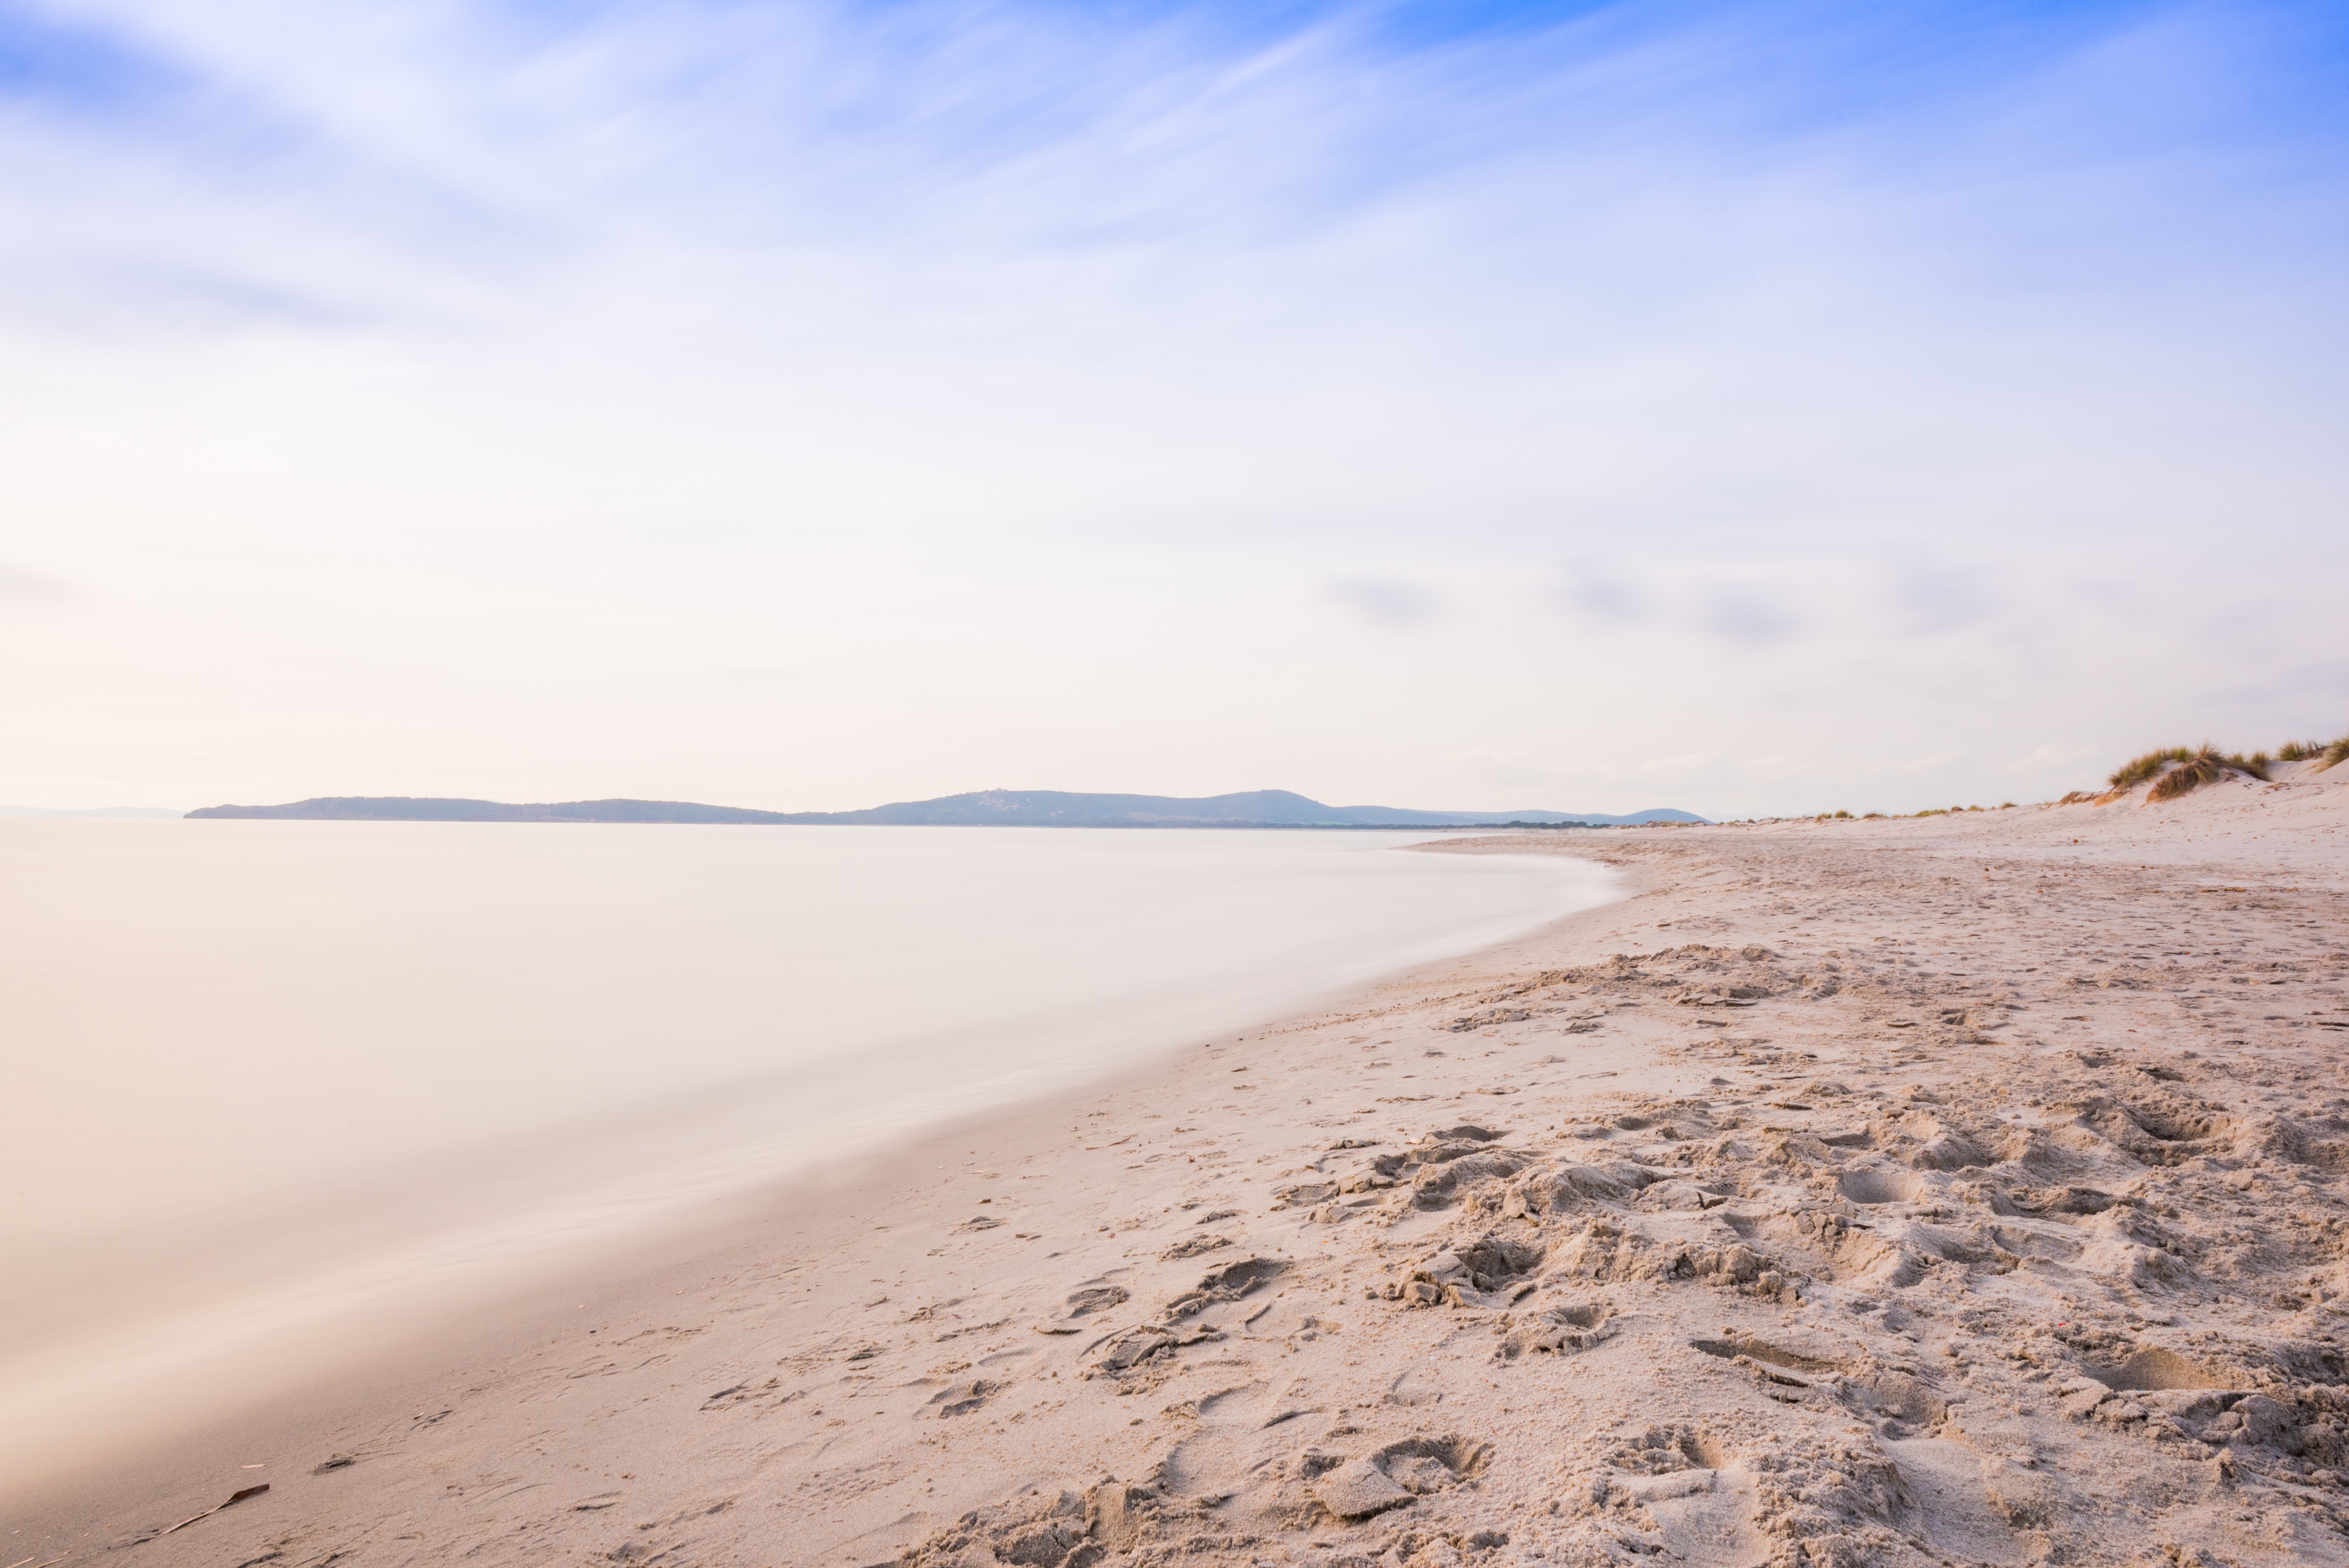
beach, sea, coast, water, sand, ocean, horizon, cloud, sunlight, morning, shore, wave, footprint, summer, seaside, bay, material, body of water, mountains, habitat, natural environment, wind wave